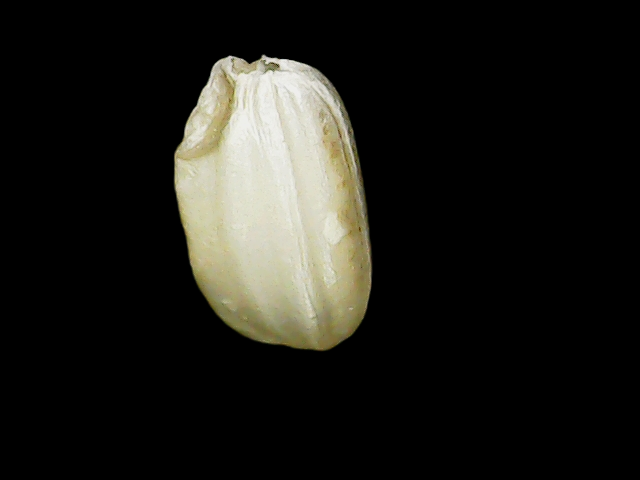
Rice variety: Binadhan8